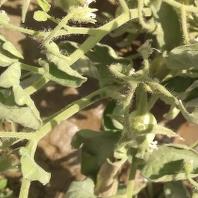
Crop: Tomato
Condition: virosis-d